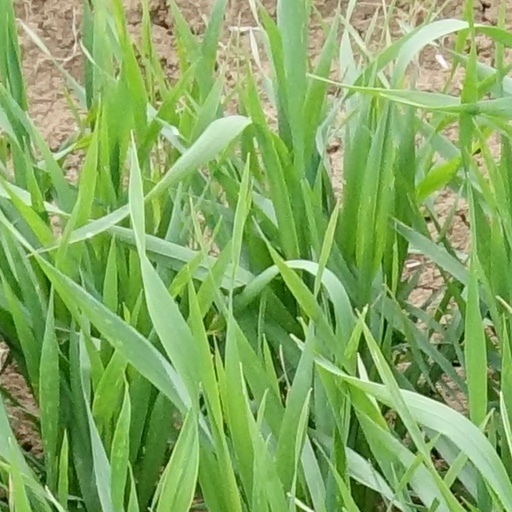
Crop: wheat